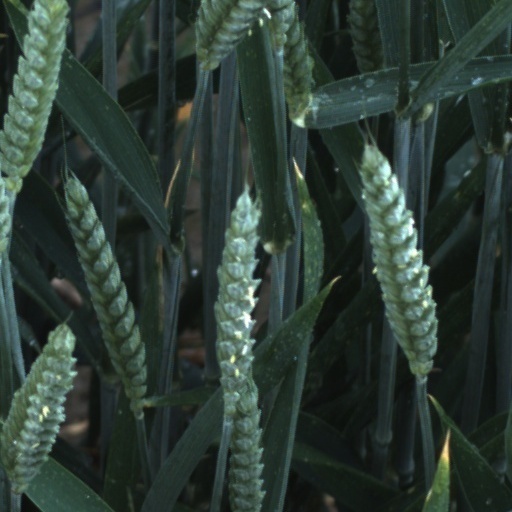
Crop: wheat